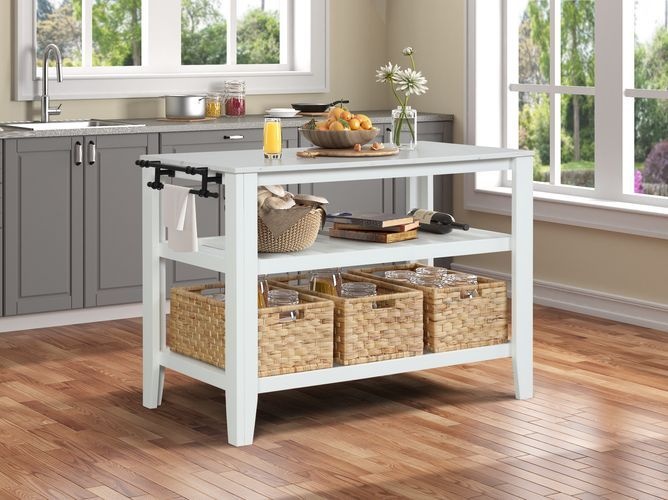
Sezye - Kitchen Island - Marble Top & White
Sezye - Kitchen Island - Marble Top & White Product Features KD Basket Included(3 pcs) Table Top Thickness: 20mm Marble Top Case: 1Pc/1Ctn Style: Transitional Materials: Wood, Artificial Marble, Sea Grass Basket Sezye - Kitchen Island - Marble Top & White 50.0"W x 28.0"D x 37.0"H - 154.0 lb
Brand: ACME
Category: Furniture > Carts & Islands > Islands